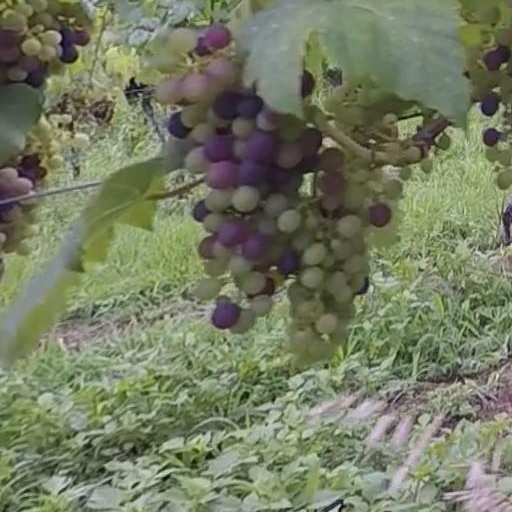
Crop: grape